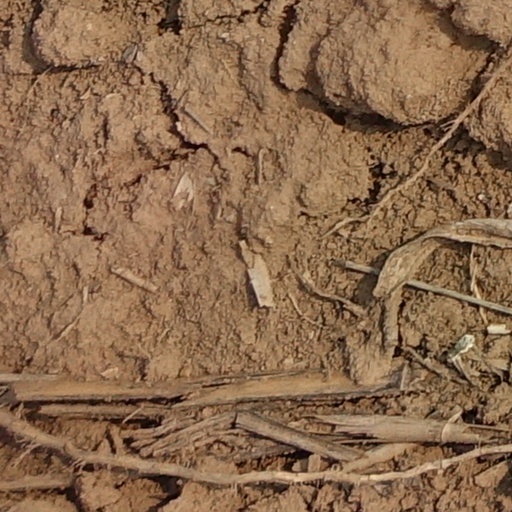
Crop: wheat